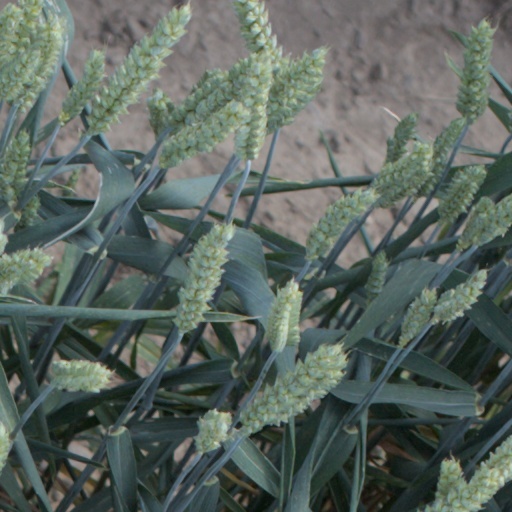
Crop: wheat